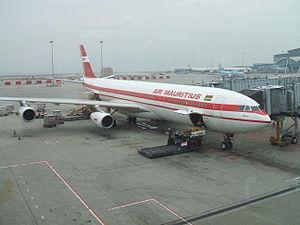
Air Mauritius est la compagnie aérienne nationale de Maurice. Elle dessert une trentaine de destinations dans le monde et opère environ 80 vols par semaine. Son « hub » principal est l'Aéroport international Sir Seewoosagur Ramgoolam. Cette compagnie a son siège à Port-Louis, la capitale de l'île. Son symbole est la paille-en-queue, oiseau emblématique des Mascareignes. Elle est membre de l'Alliance Vanille à compter de la fondation de cette alliance en juin 2015.